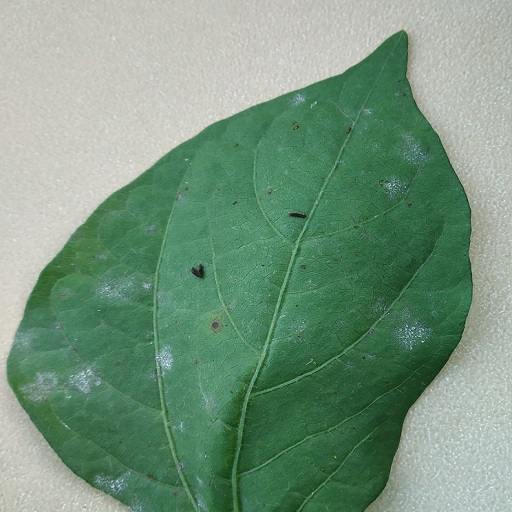
Label: Powdery Mildew